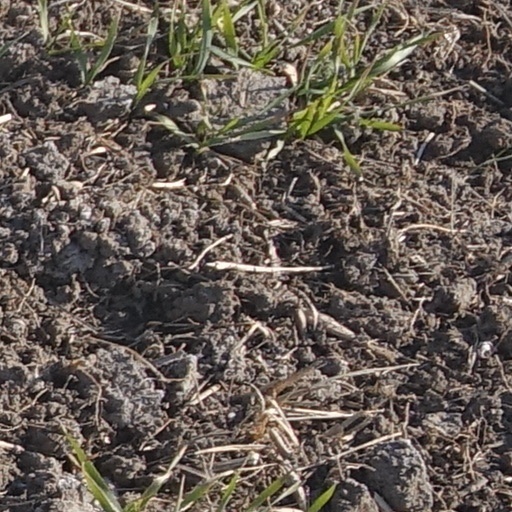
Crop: wheat